PKP class ET40

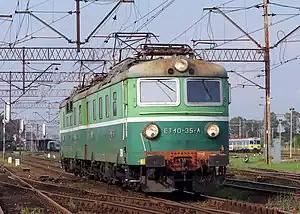
ET40-35 locomotive in Laskowice Pomorskie, Poland

ET40 is the name for Bo′Bo′+Bo′Bo′ two-unit freight electric locomotive in service of Polish national rail operator, PKP. The locomotive was produced by Škoda Works in the Czechoslovakia.